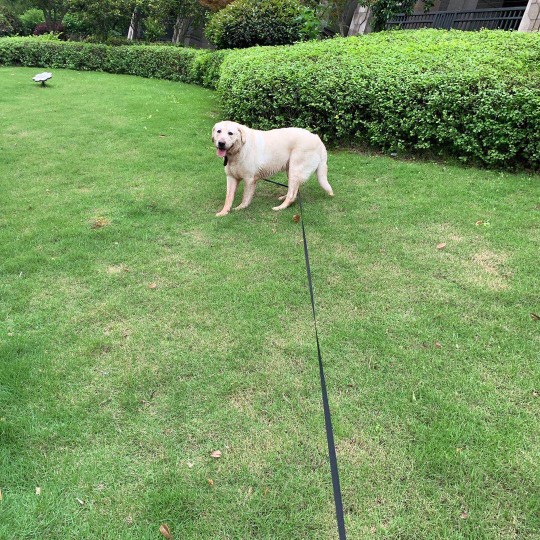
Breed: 3580-n000122-Labrador_retriever